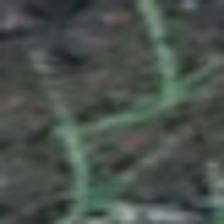
Label: single